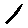
Label: 1